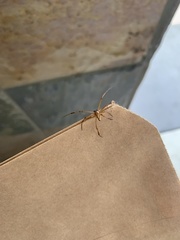
Species: Lactrodectus_hesperus